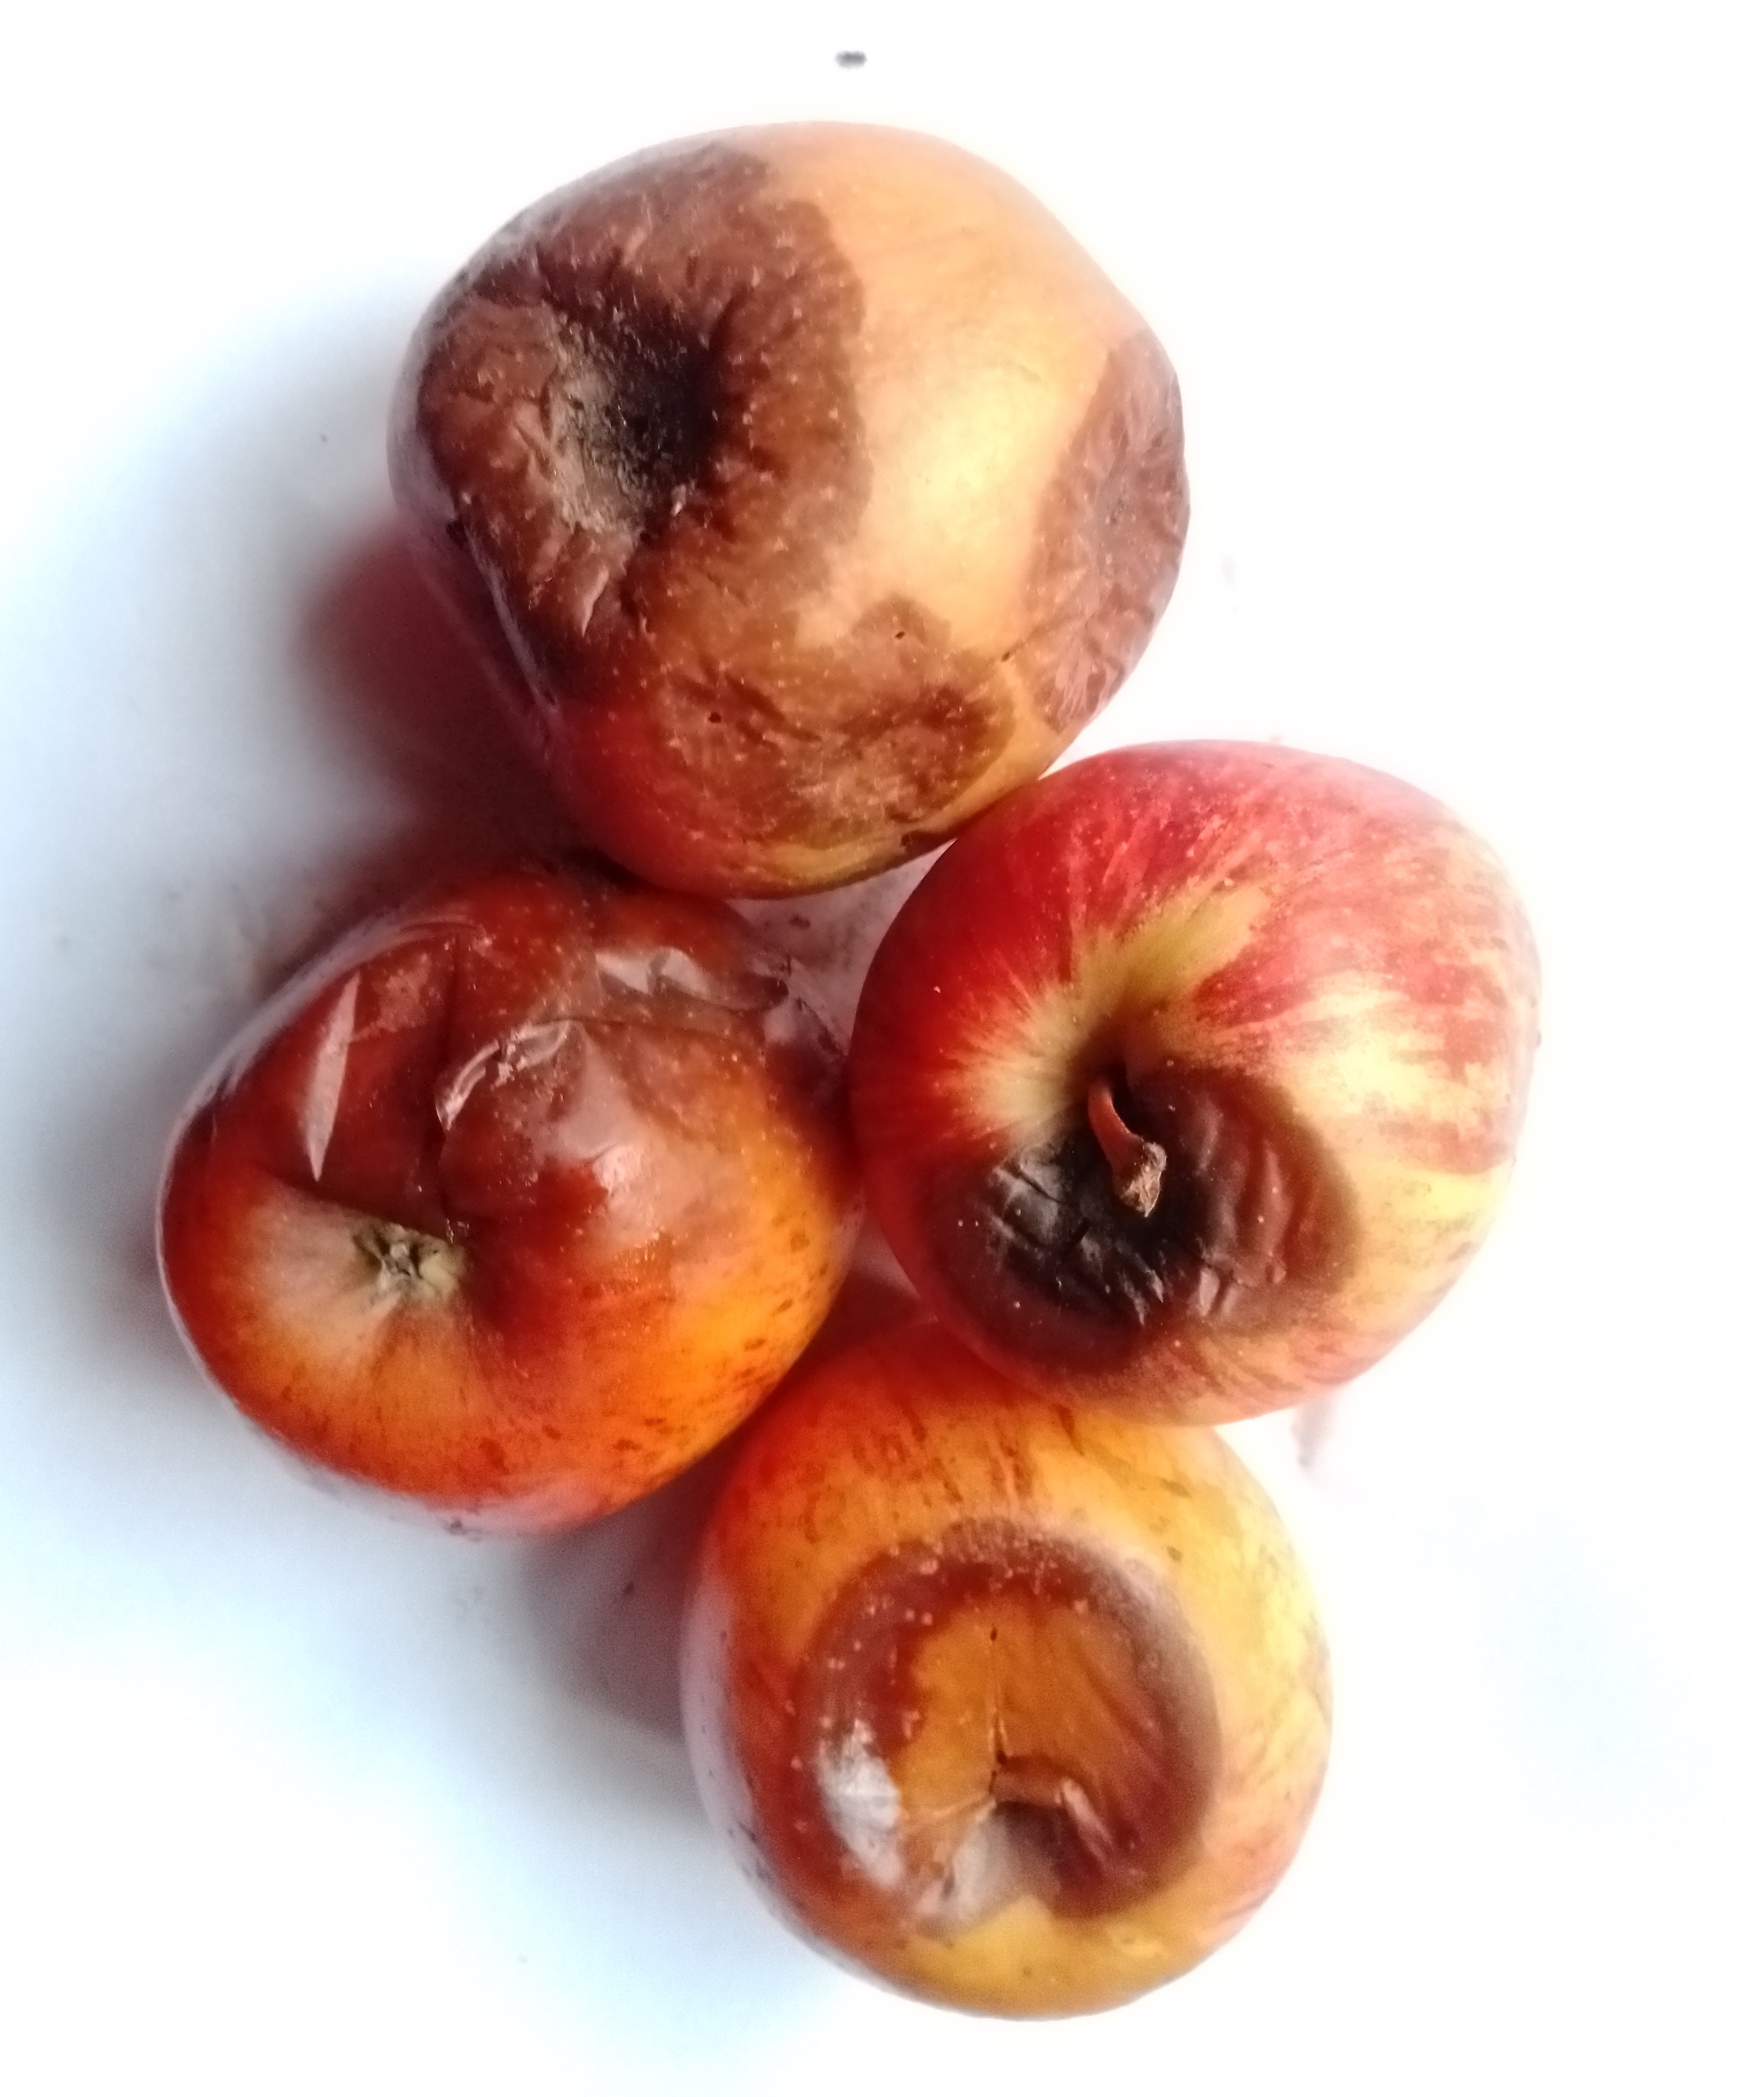
Fruit: apple
Condition: rotten